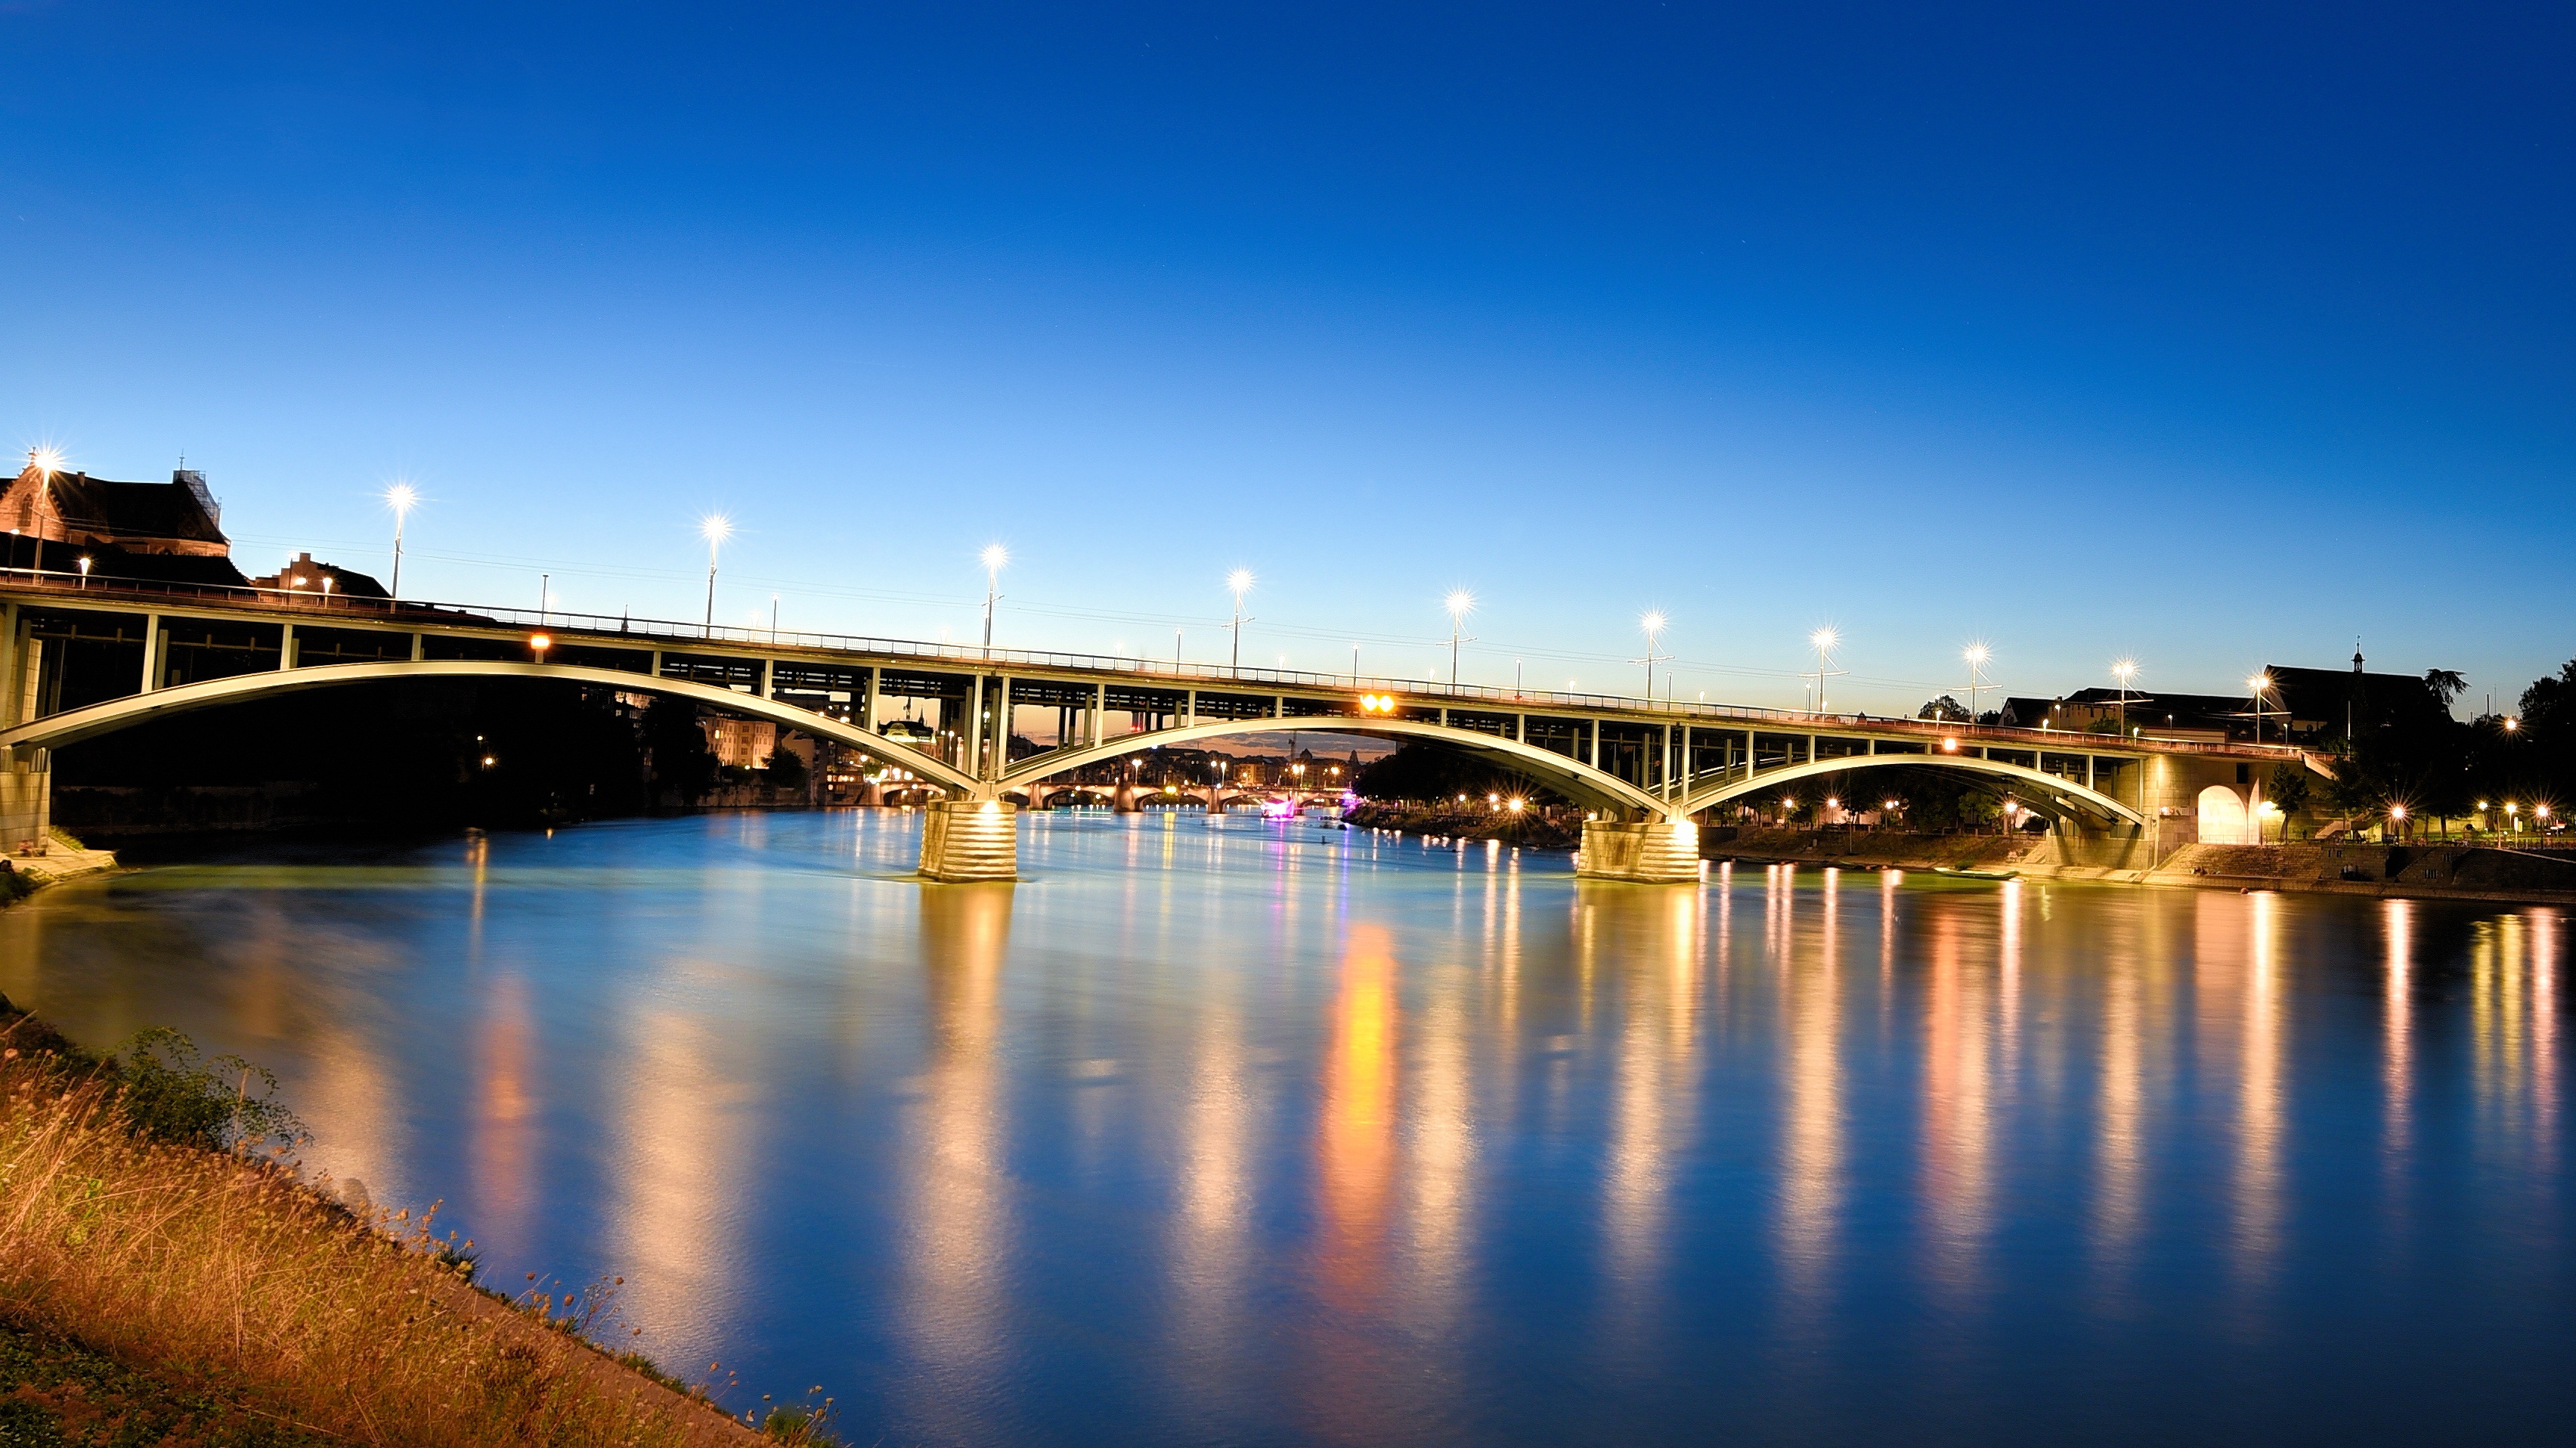
sea, water, horizon, bridge, night, morning, dawn, river, cityscape, dusk, evening, reflection, landmark, switzerland, basel, rhine, nonbuilding structure